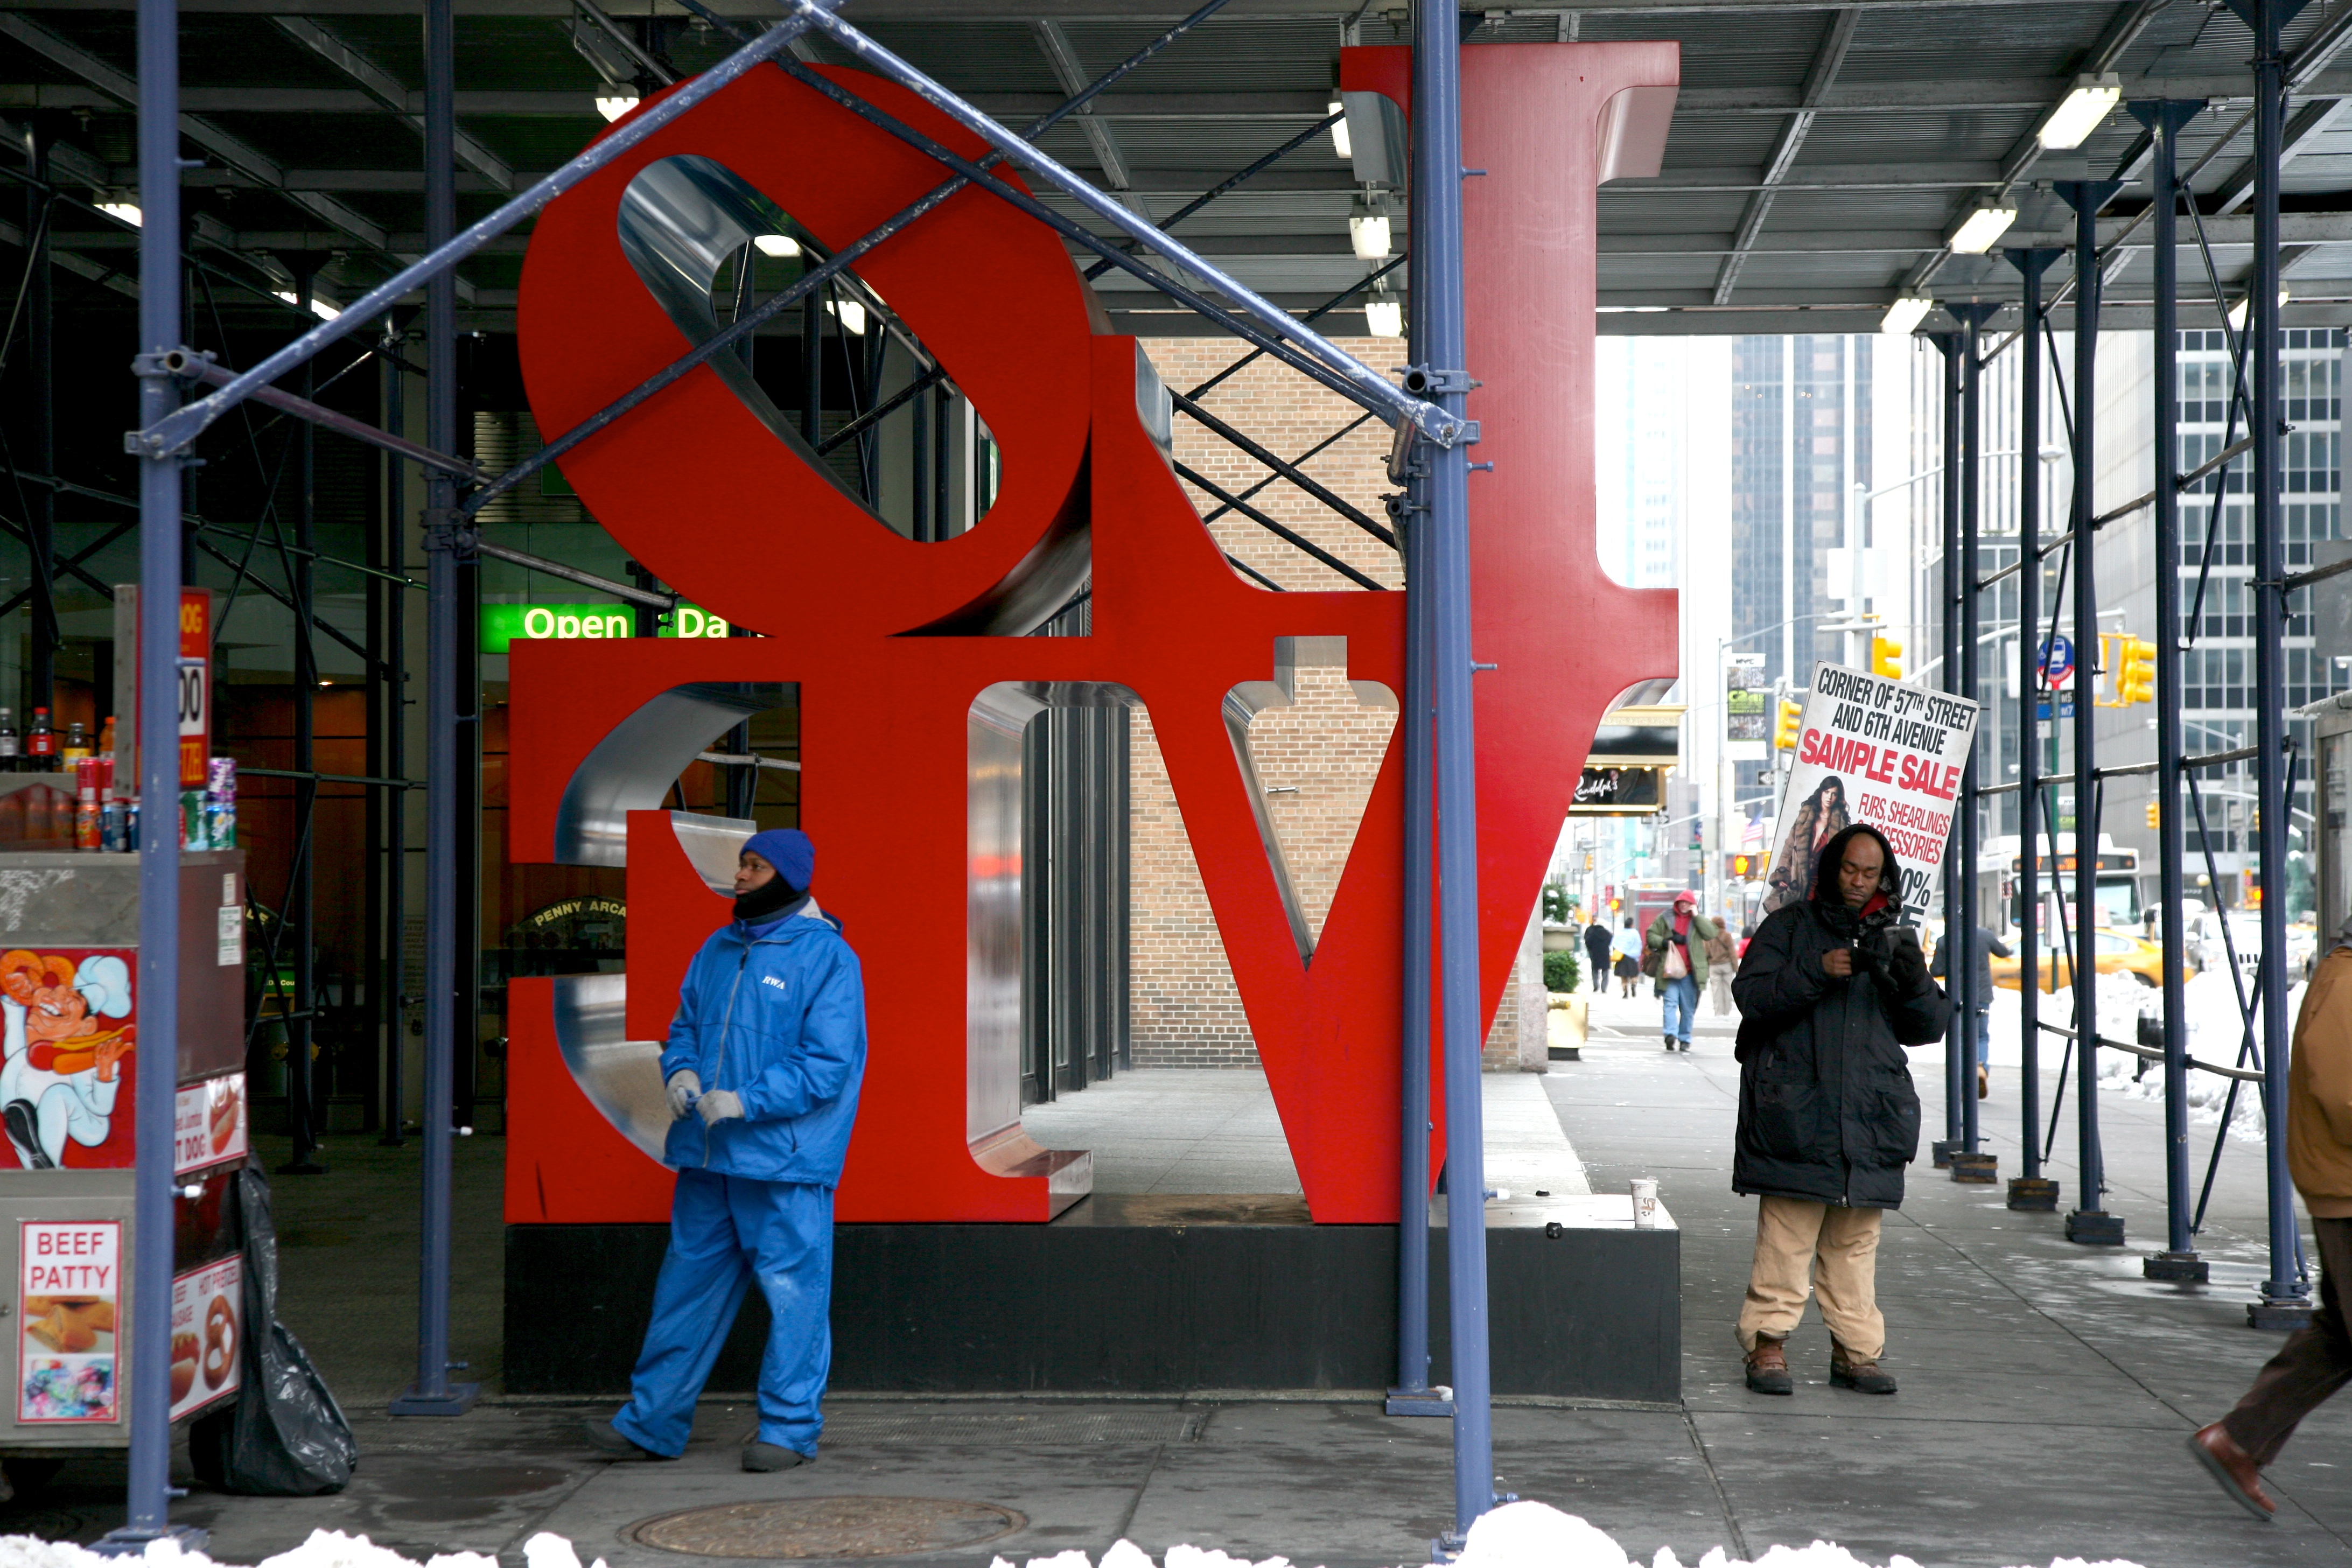
pedestrian, street, manhattan, love, nyc, sculpture, art, newyork, newyorkcity, ny, streetart, midtown, selection, midtownwest, popart, 6thavenue, robertindiana, lovesculpture, popartmovement, urban area